Rusty n Edie's BBS

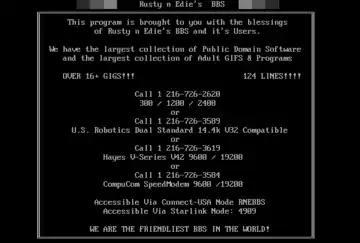
A typical ASCII advertisement for Rusty n Edie's BBS.

Rusty n Edie's BBS ("Rusty-N-Edie's") was a bulletin board system founded on May 11, 1987 by the two SysOps, Russell & Edwina Hardenburgh, of Boardman, Ohio. At one point the BBS had over 14,000 subscribers across the United States, Canada, and Europe (each paying an $89 annual membership fee) and over 124 modem lines.